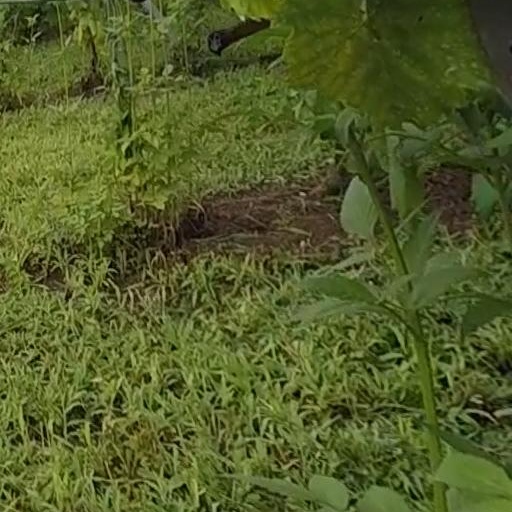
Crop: grape